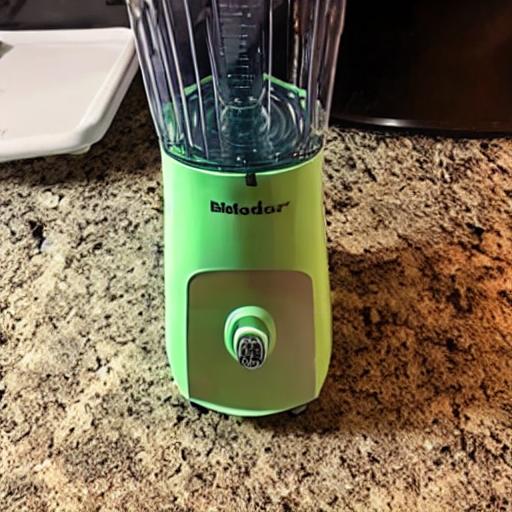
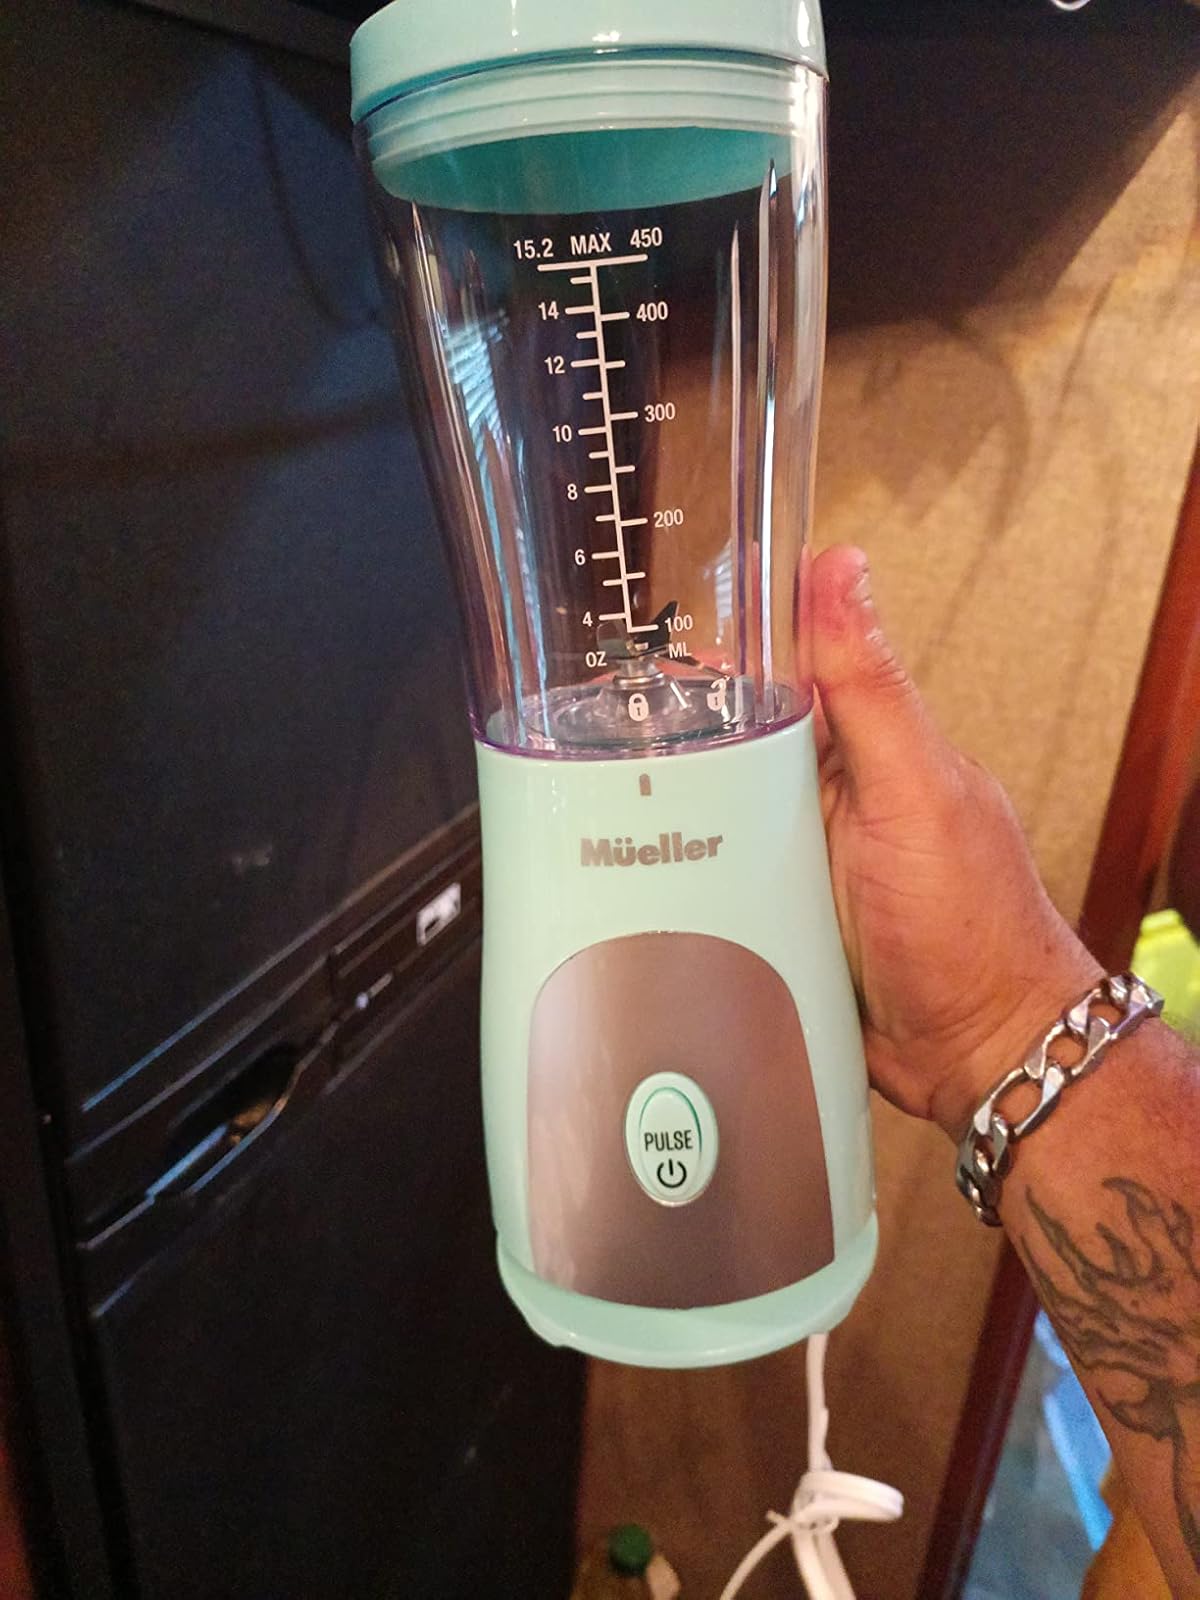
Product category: items_blender
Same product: no